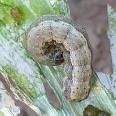
Crop: Onion
Condition: caterpillar-p